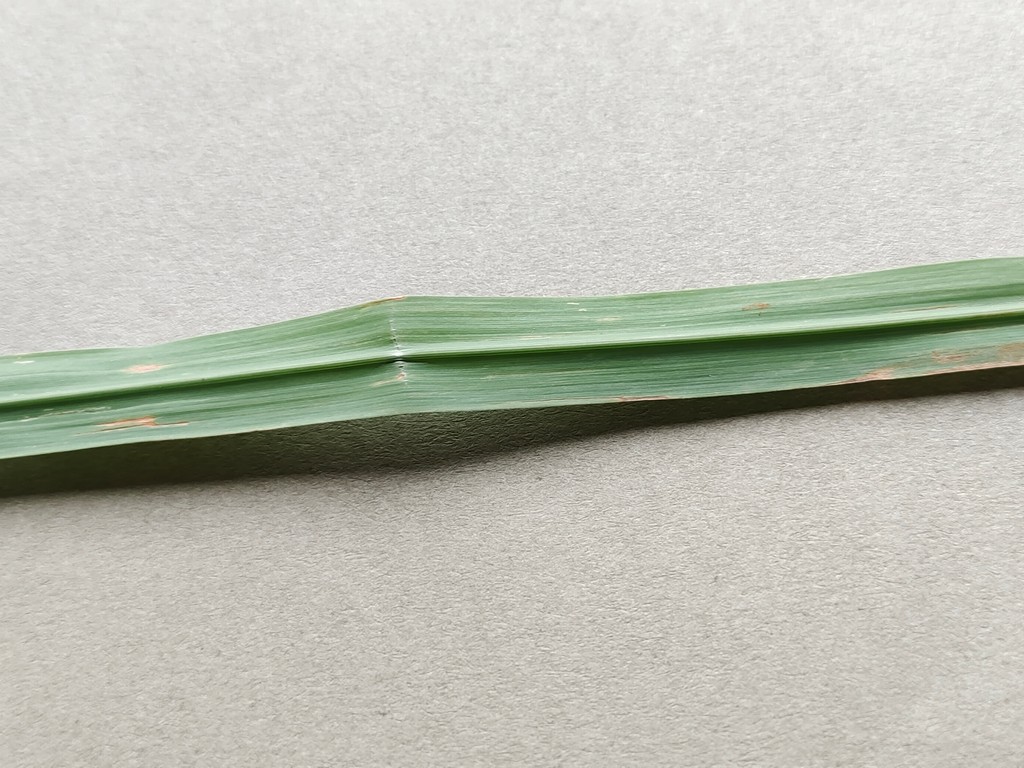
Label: Unhealthy